Barnum, Iowa

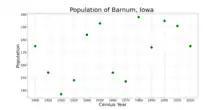
The population of Barnum, Iowa from US census data

As of the census of 2020, there were 175 people, 70 households, and 49 families residing in the city. The population density was 467.4 inhabitants per square mile (180.4/km). There were 71 housing units at an average density of 189.6 per square mile (73.2/km). The racial makeup of the city was 92.0% White, 0.6% Black or African American, 0.6% Native American, 0.0% Asian, 0.0% Pacific Islander, 0.6% from other races and 6.3% from two or more races. Hispanic or Latino persons of any race comprised 2.3% of the population.